Basketball Bundesliga Most Valuable Player

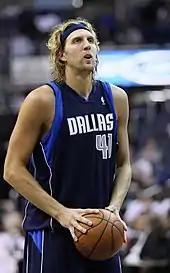
All-time great Dirk Nowitzki won the Basketball Bundesliga MVP award in 1999.

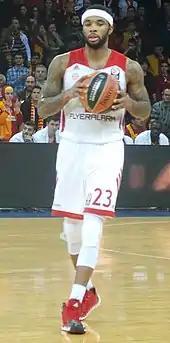
Malcolm Delaney won the Basketball Bundesliga MVP award in 2014.

Prior to 1994, the award was given as the German Player of the Year award, and was given to the "Best German Player" of the season, regardless of what league he played in. So to win the award, a player didn't even have to play in the German League. From 1994 onward, the German Player of the Year award was changed to instead mark the Most Valuable Player of the Basketball Bundesliga (German Basketball League).